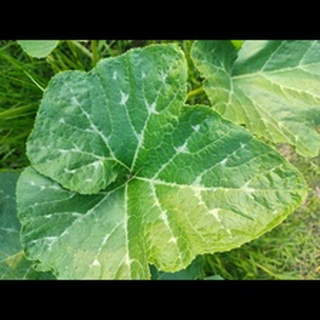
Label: pumpkin_bacterial_leaf_spot